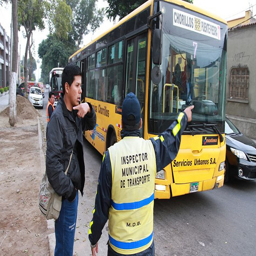
A government official and a pedestrian standing beside a street pointing in opposite directions.
Two men talk and point in different directions.
a yellow and black bus people and trees
A man asking a government worker for directions.
A man pointing at something in front of a bus.